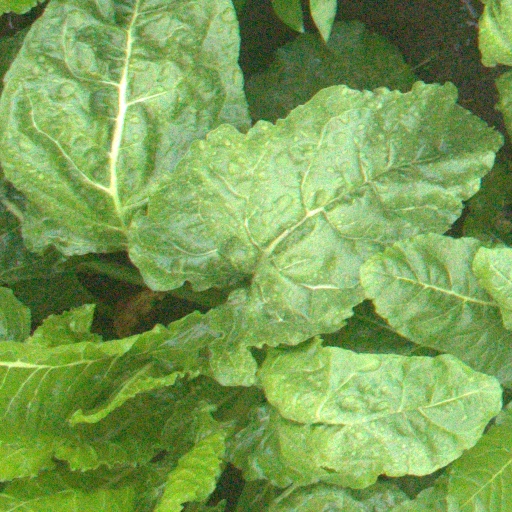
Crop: sugar beet